Question: What color is the counter?
Tambaya: Menene launin kantar?
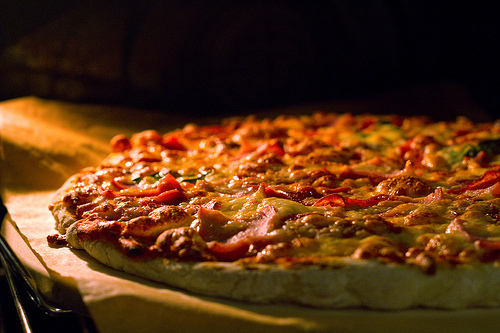
Answer: Brown.
Amsa: Ruwan ƙasa.